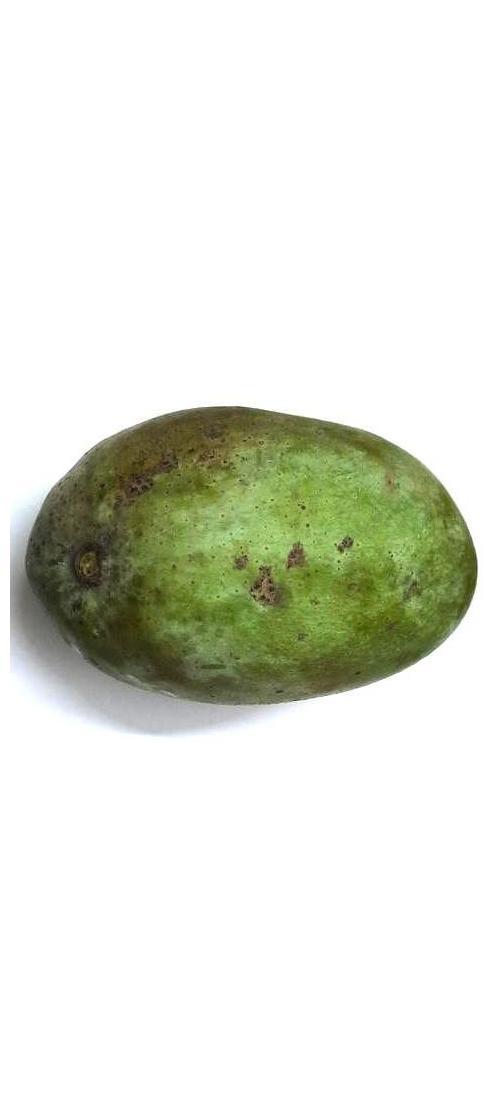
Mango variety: Fazli Classic